Bo-Bo-Bo

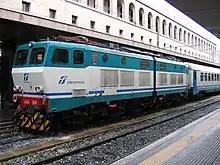
Italian articulated Bo-Bo-Bo E656 electric locomotive, Rome, June 2, 2006

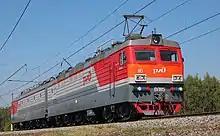
Russian Bo′Bo′Bo′+Bo′Bo′Bo′ VL85 electric locomotive

A Bo-Bo-Bo or Bo′Bo′Bo′ (UIC classification) is a locomotive with three independent two-axle bogies with all axles powered by separate traction motors. In the AAR system, this is simplified to B-B-B due to the system only taking powered axles into consideration, not traction axles.